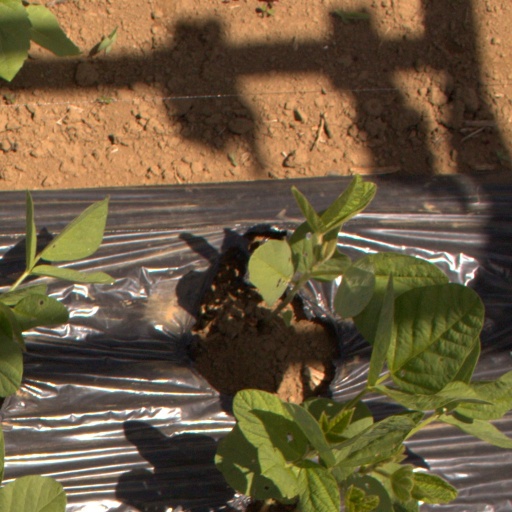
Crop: Jerusalem artichoke